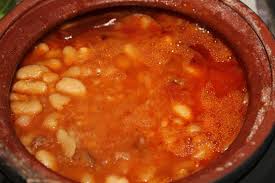
Yemek: kuru_fasulye